Yōson-Kōen Station

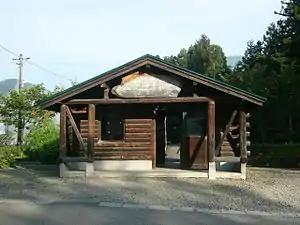
Yōson-Kōen Station in August 2006

is a railway station on the Aizu Railway Aizu Line in the town of Shimogō, Minamiaizu District, Fukushima Prefecture, Japan, operated by the Aizu Railway.